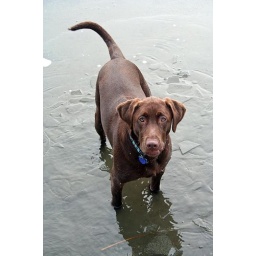
she stomped through the ice on the edge of the lake to wade in the water